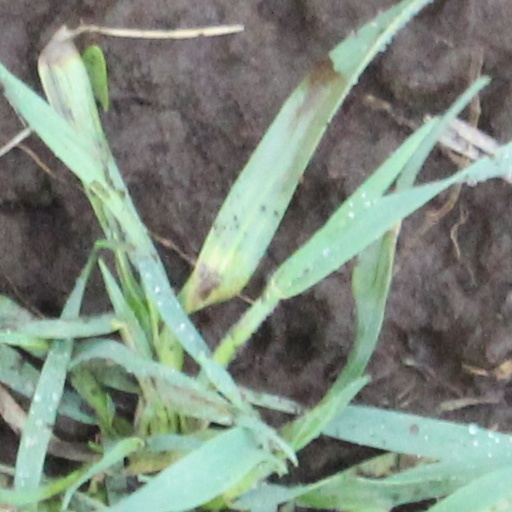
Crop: wheat